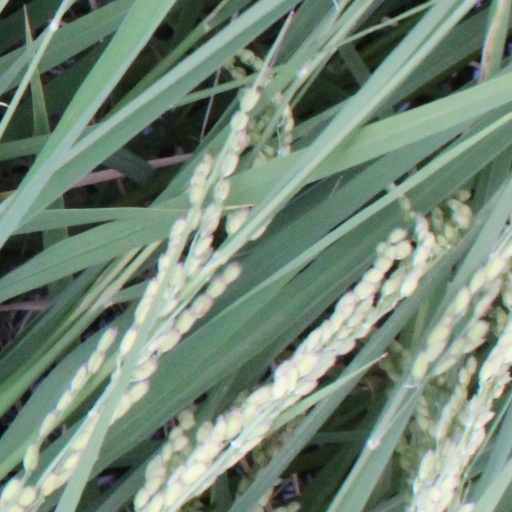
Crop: rice